Scott Hansen Islands

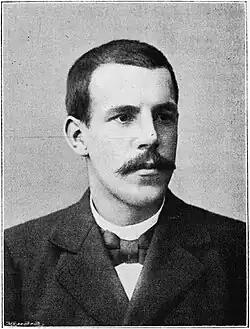
Lieutenant Sigurd Scott Hansen

This archipelago is named after Sigurd Scott-Hansen (1868-1937), a Norwegian naval lieutenant, who was in charge of the astronomical and meteorological observations during Fridtjof Nansen's 1893 polar expedition on the "Fram". Sigurd Scott-Hansen was born in Leith, Scotland where his father, Andreas Hansen, was the parish priest at the Norwegian Sailors' Church. Scott-Hansen grew up in Kristiania (now Oslo), Norway and made his career in the Royal Norwegian Navy. In 1889 he became 2nd lieutenant, in 1892 1st lieutenant, in 1898 captain and in 1910 he was appointed commander.